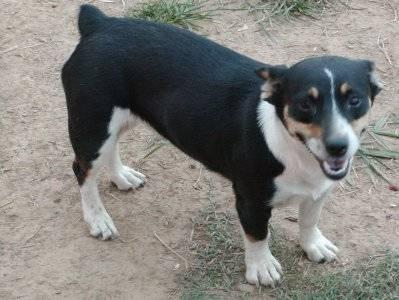
dog